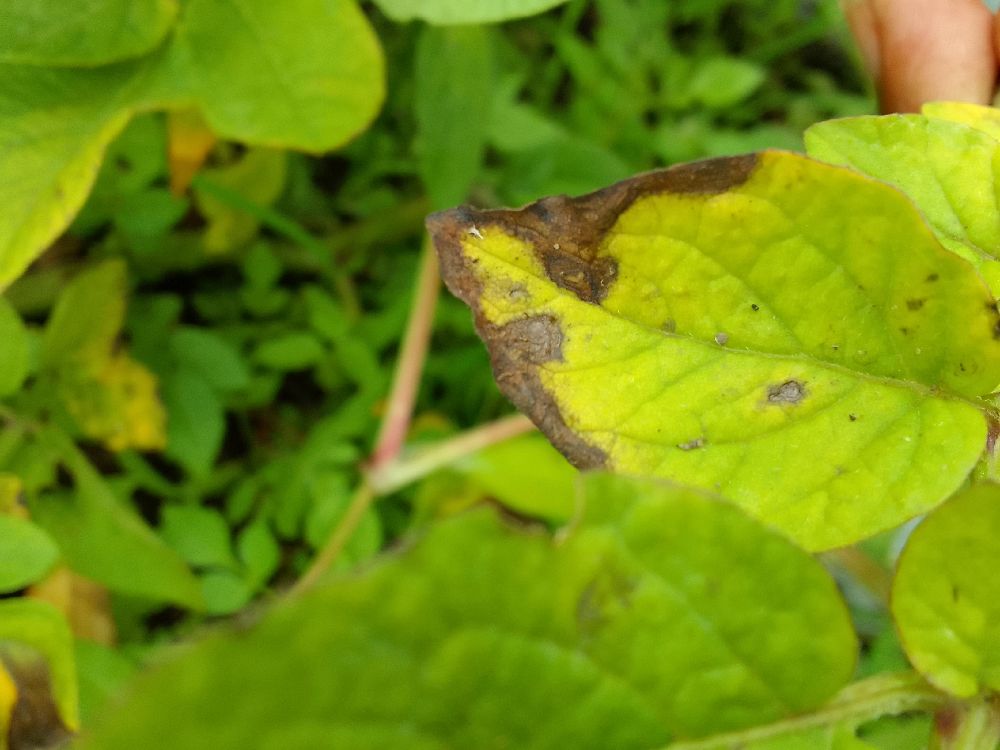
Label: Early blight